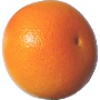
Label: pink_grapefruit